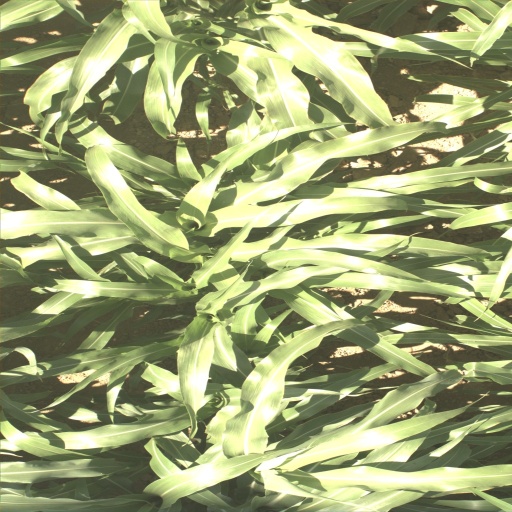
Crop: sorghum